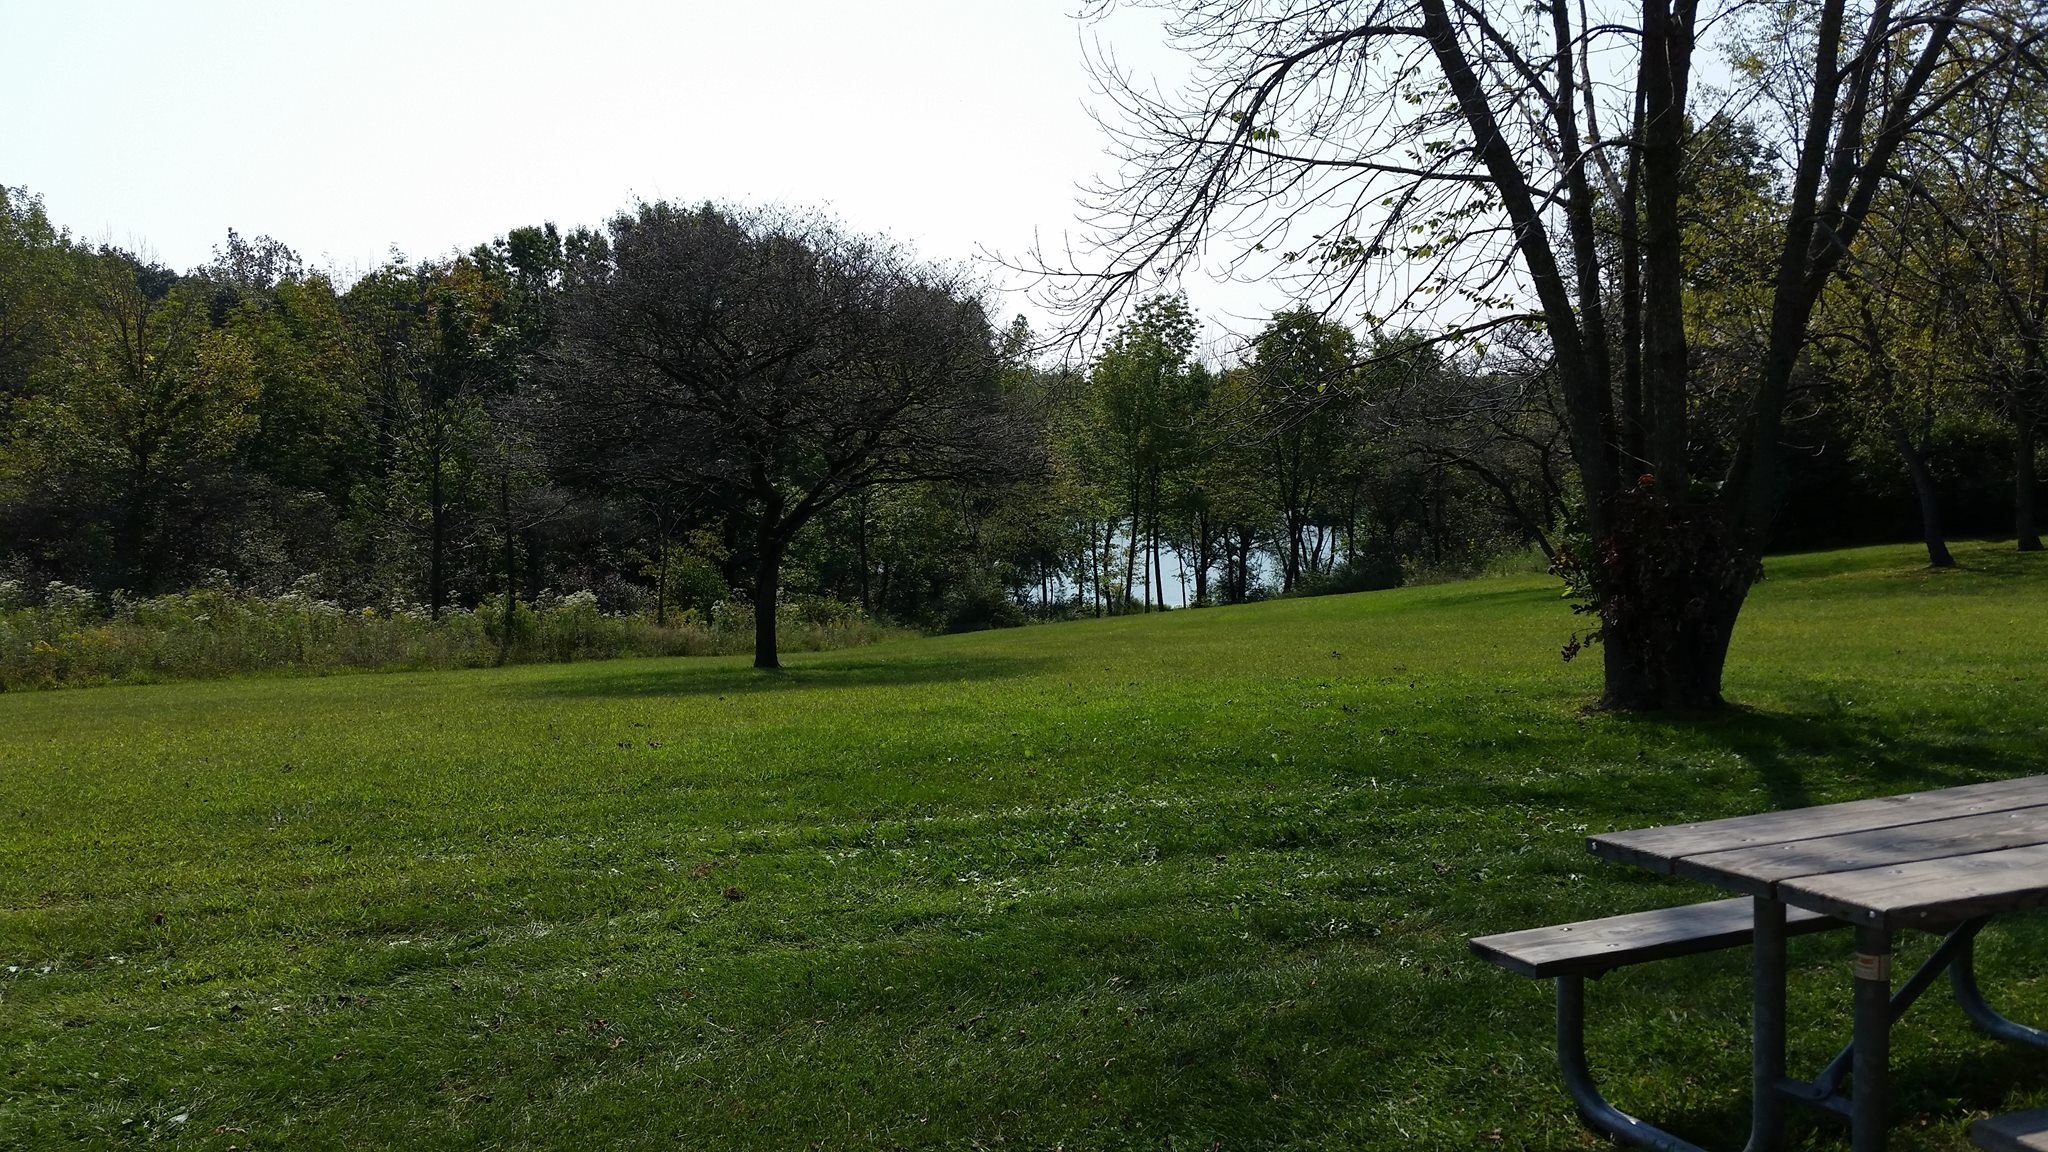
landscape, tree, water, nature, grass, lawn, meadow, lake, summer, green, tranquil, pasture, natural, park, scenery, backyard, garden, season, scene, estate, water park, woodland, yard, indiana, beautiful landscape